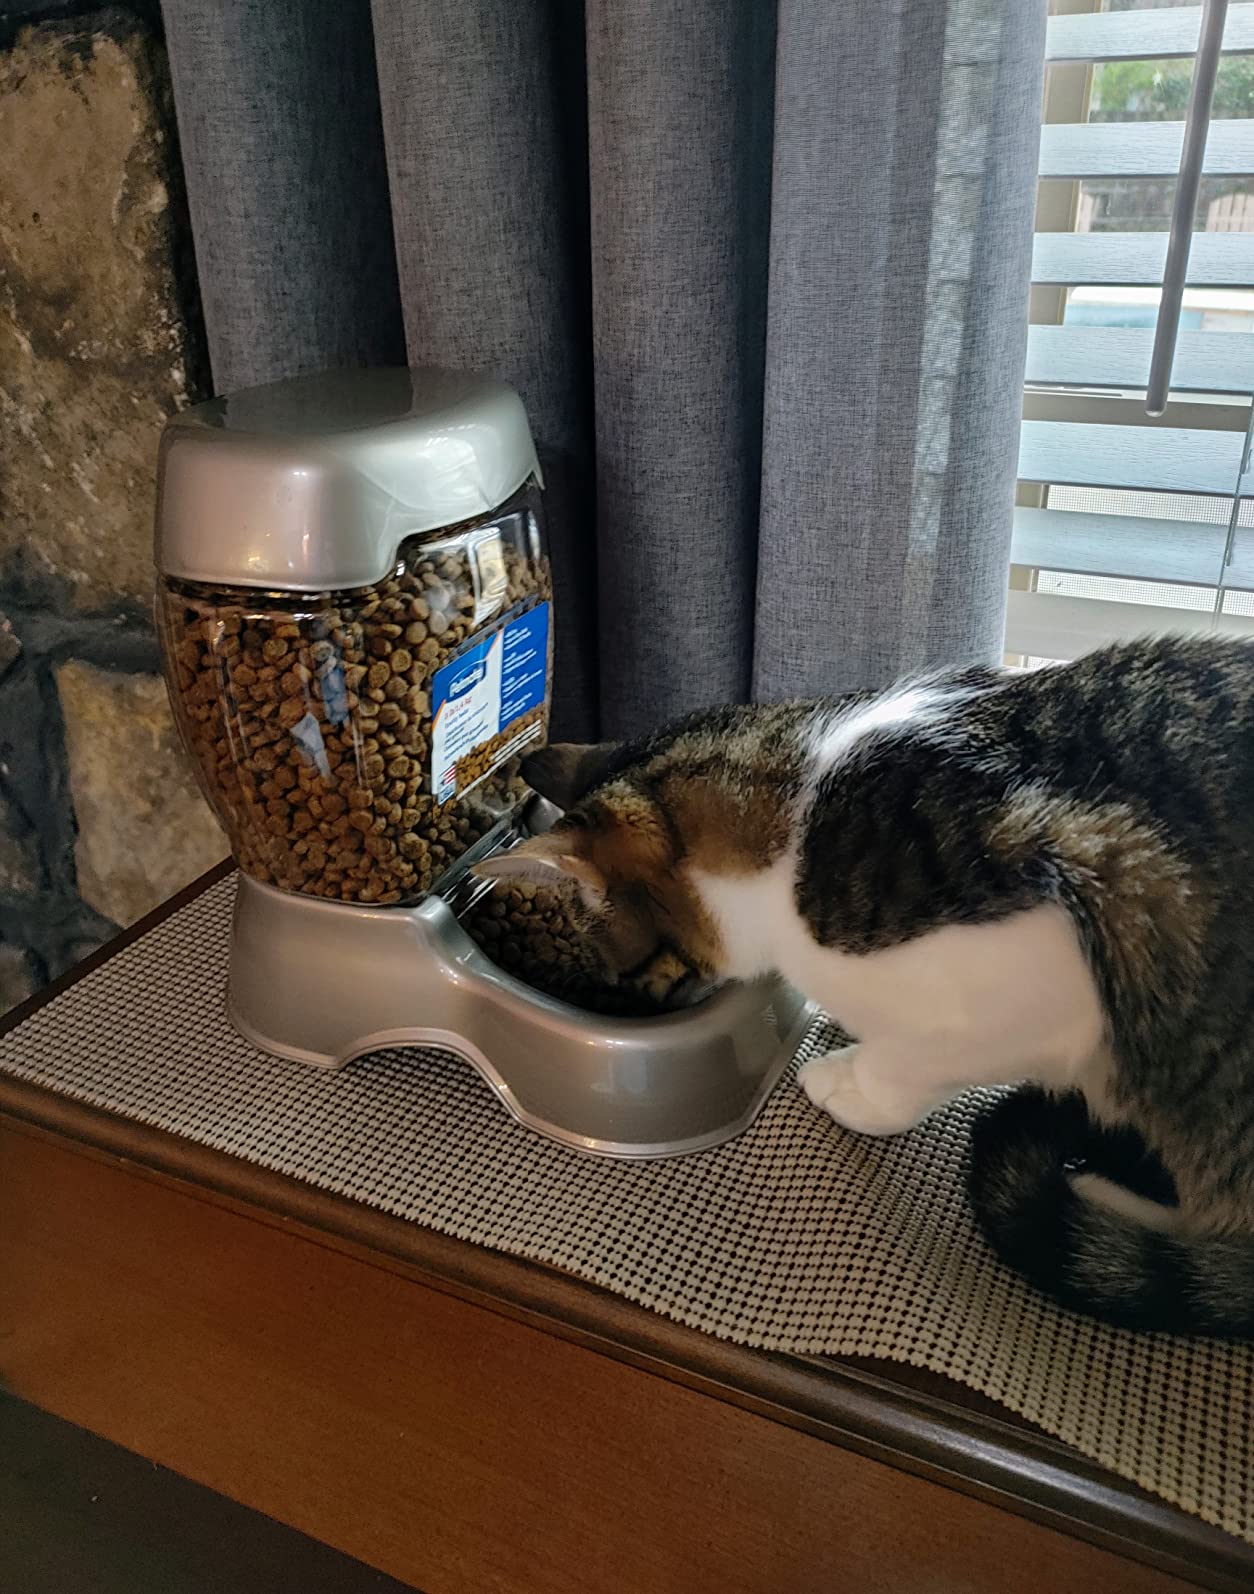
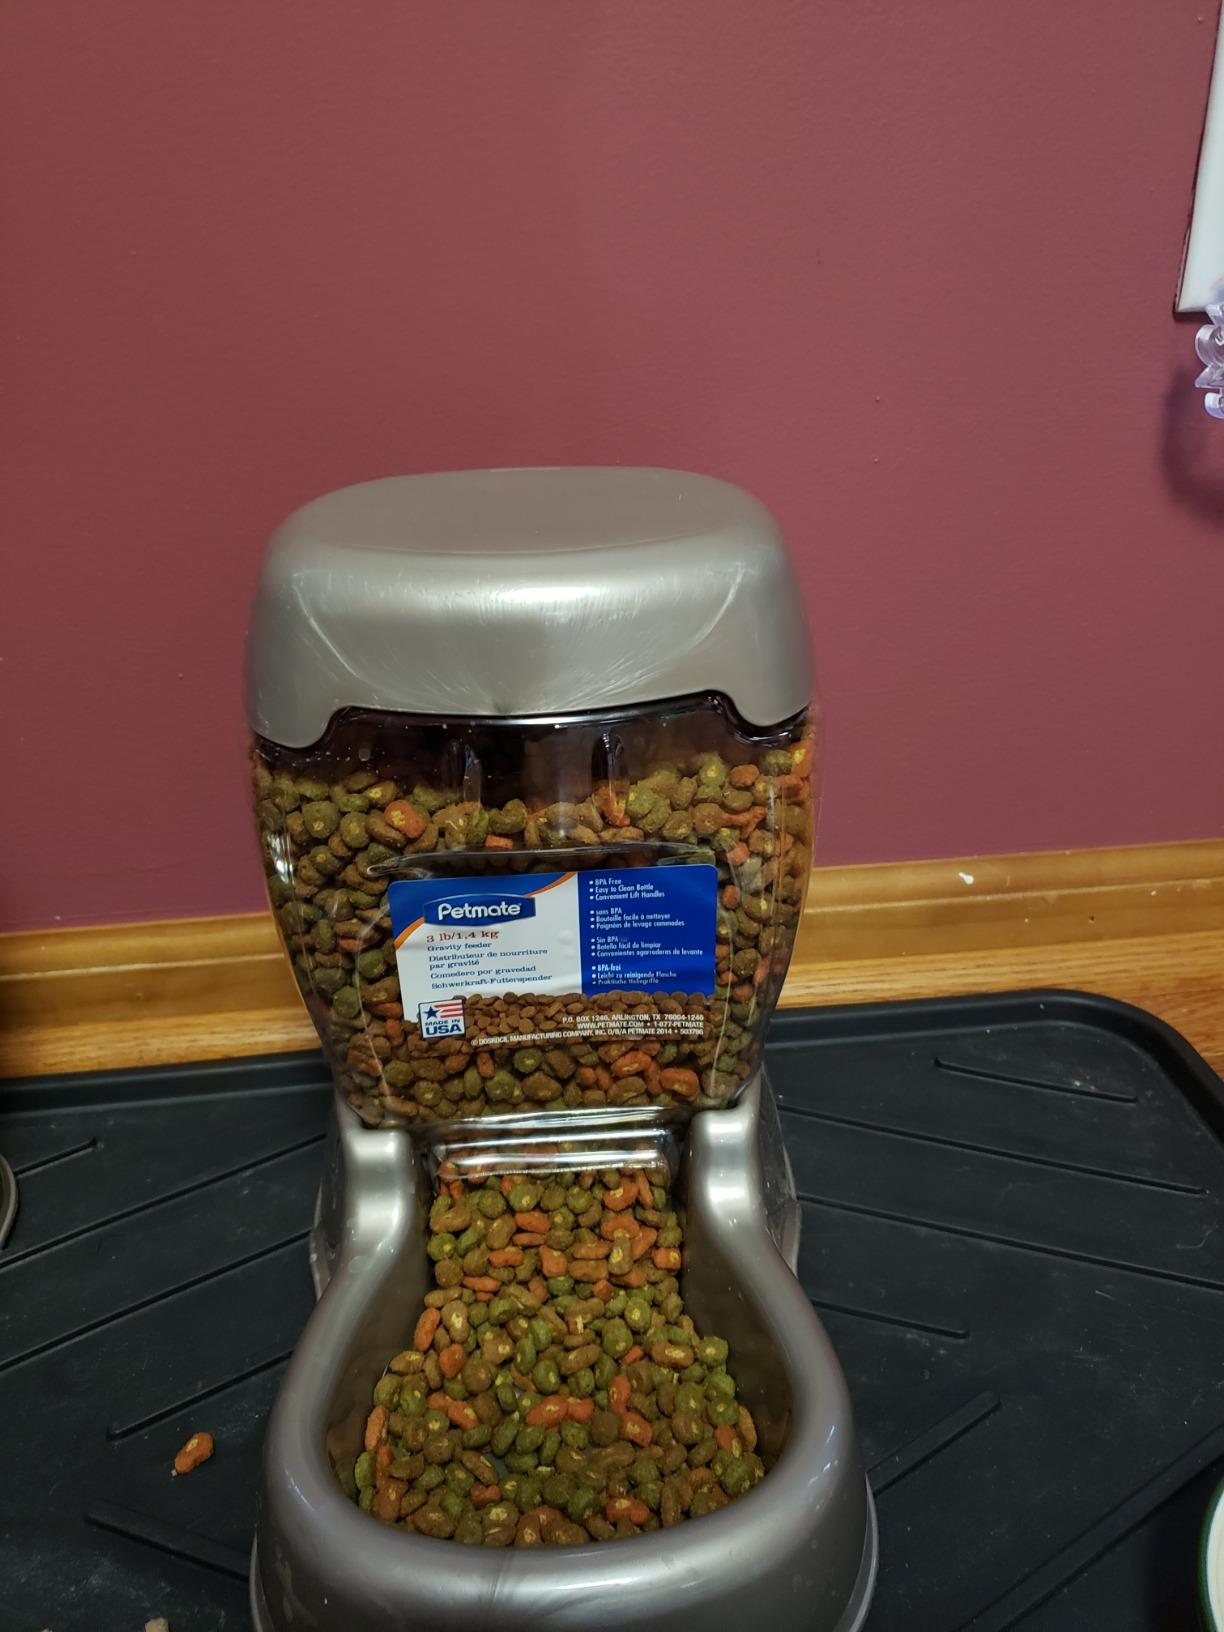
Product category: items_feeder
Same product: yes